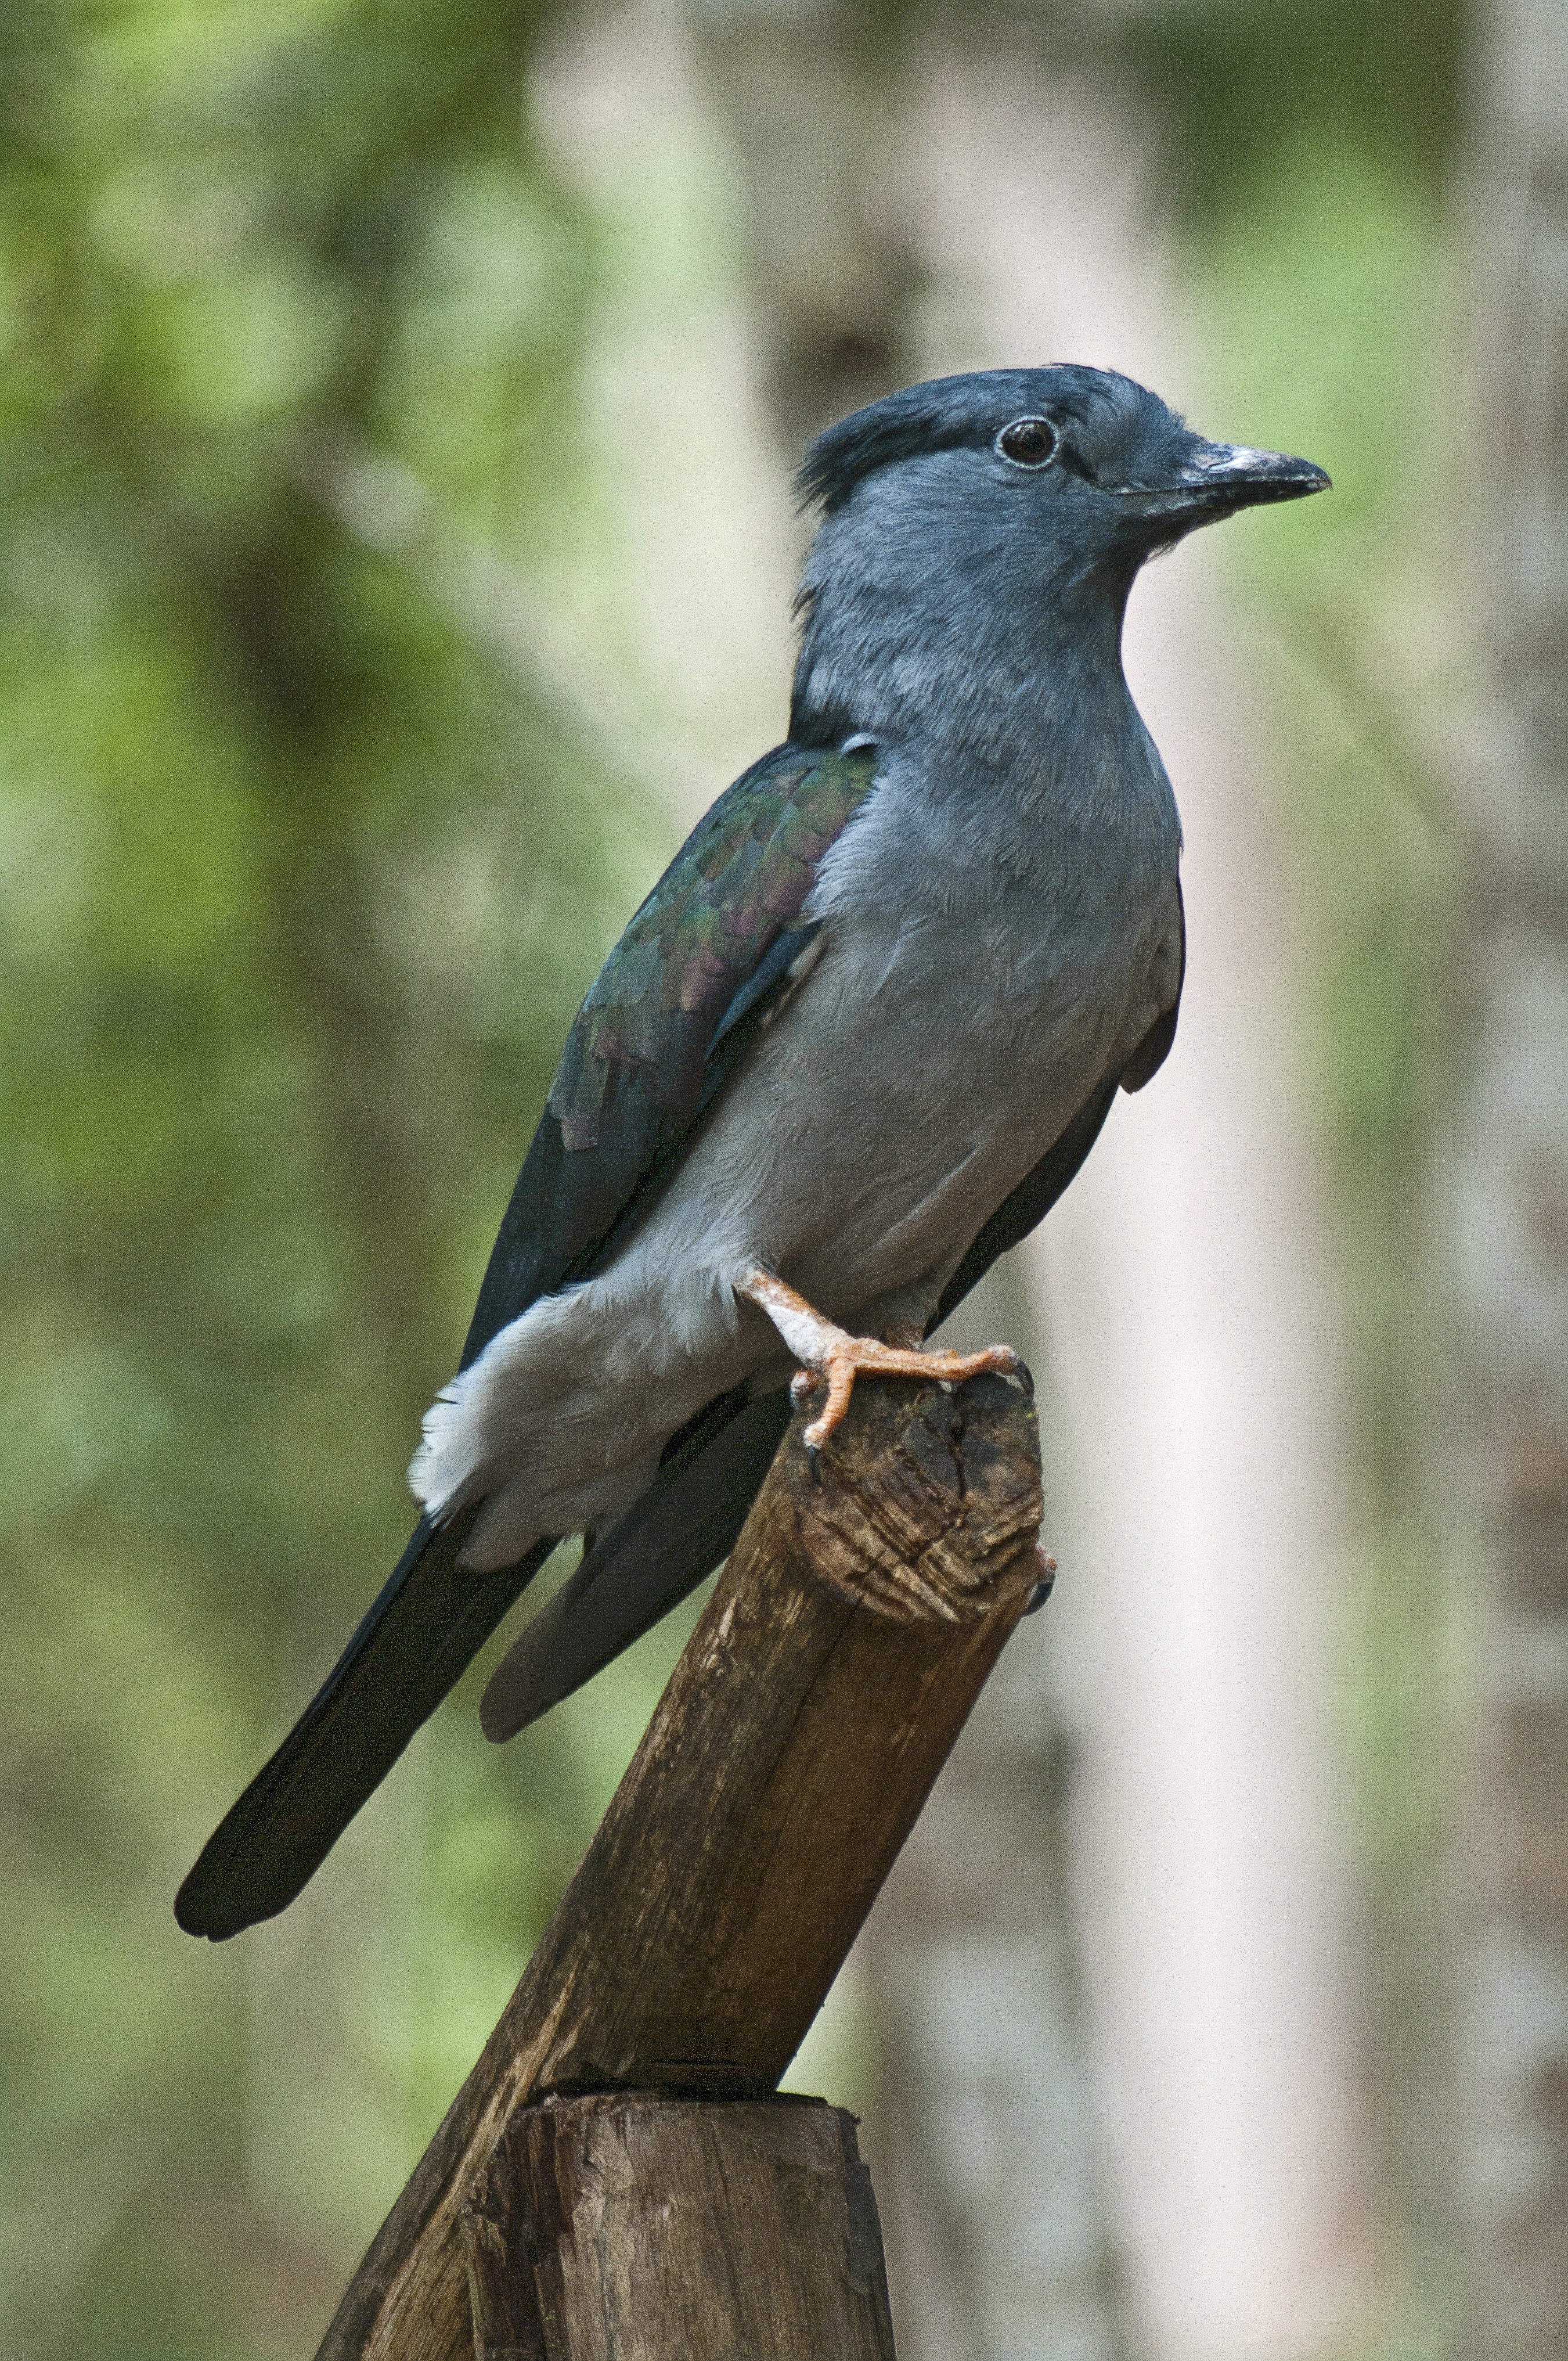
nature, forest, branch, bird, animal, wildlife, beak, national park, fauna, madagascar, vertebrate, american crow, perching bird, crow like bird, blue neck bird